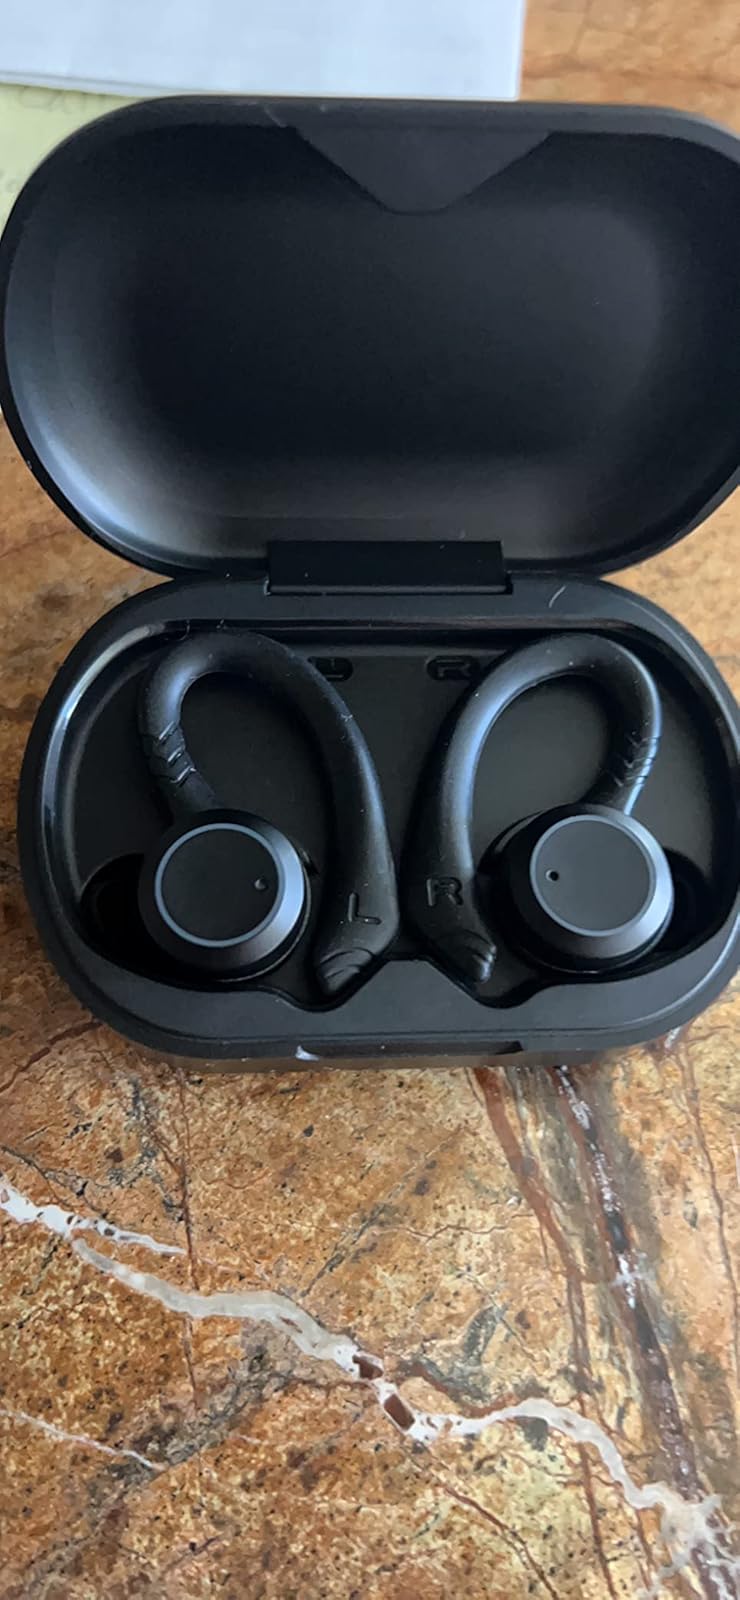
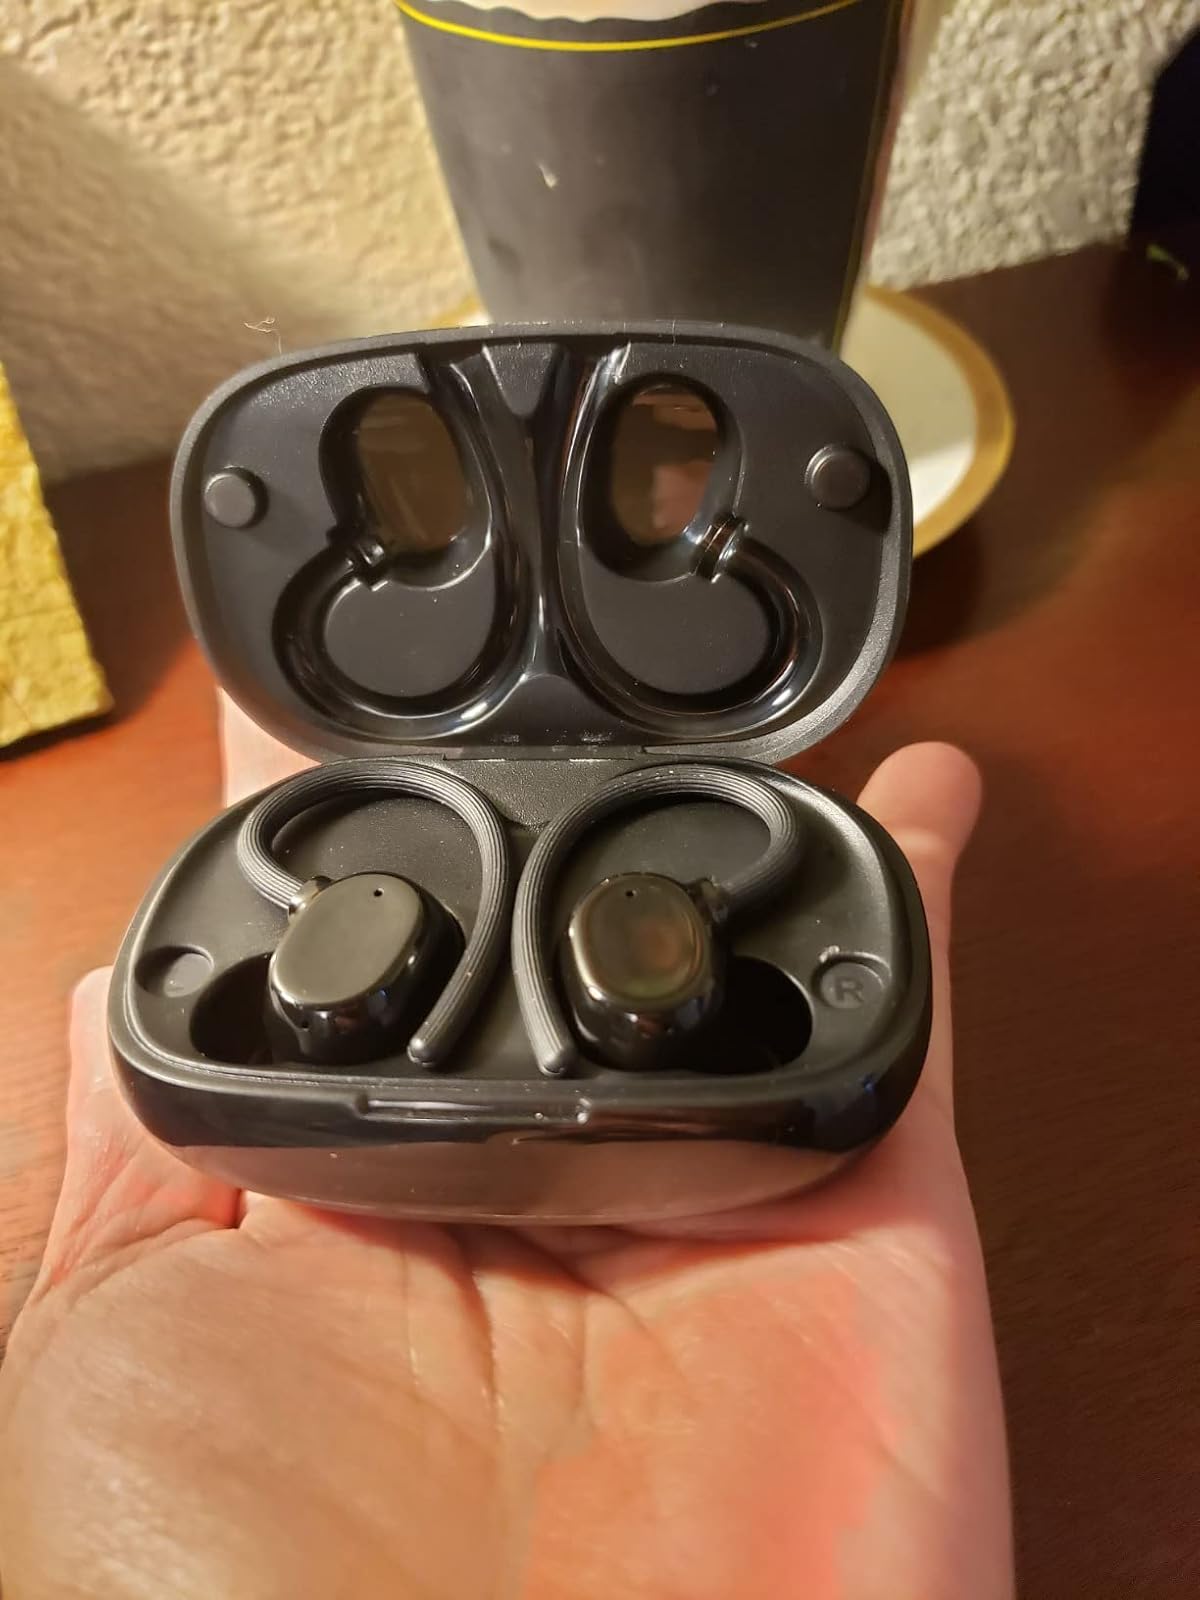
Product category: earbuds
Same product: no